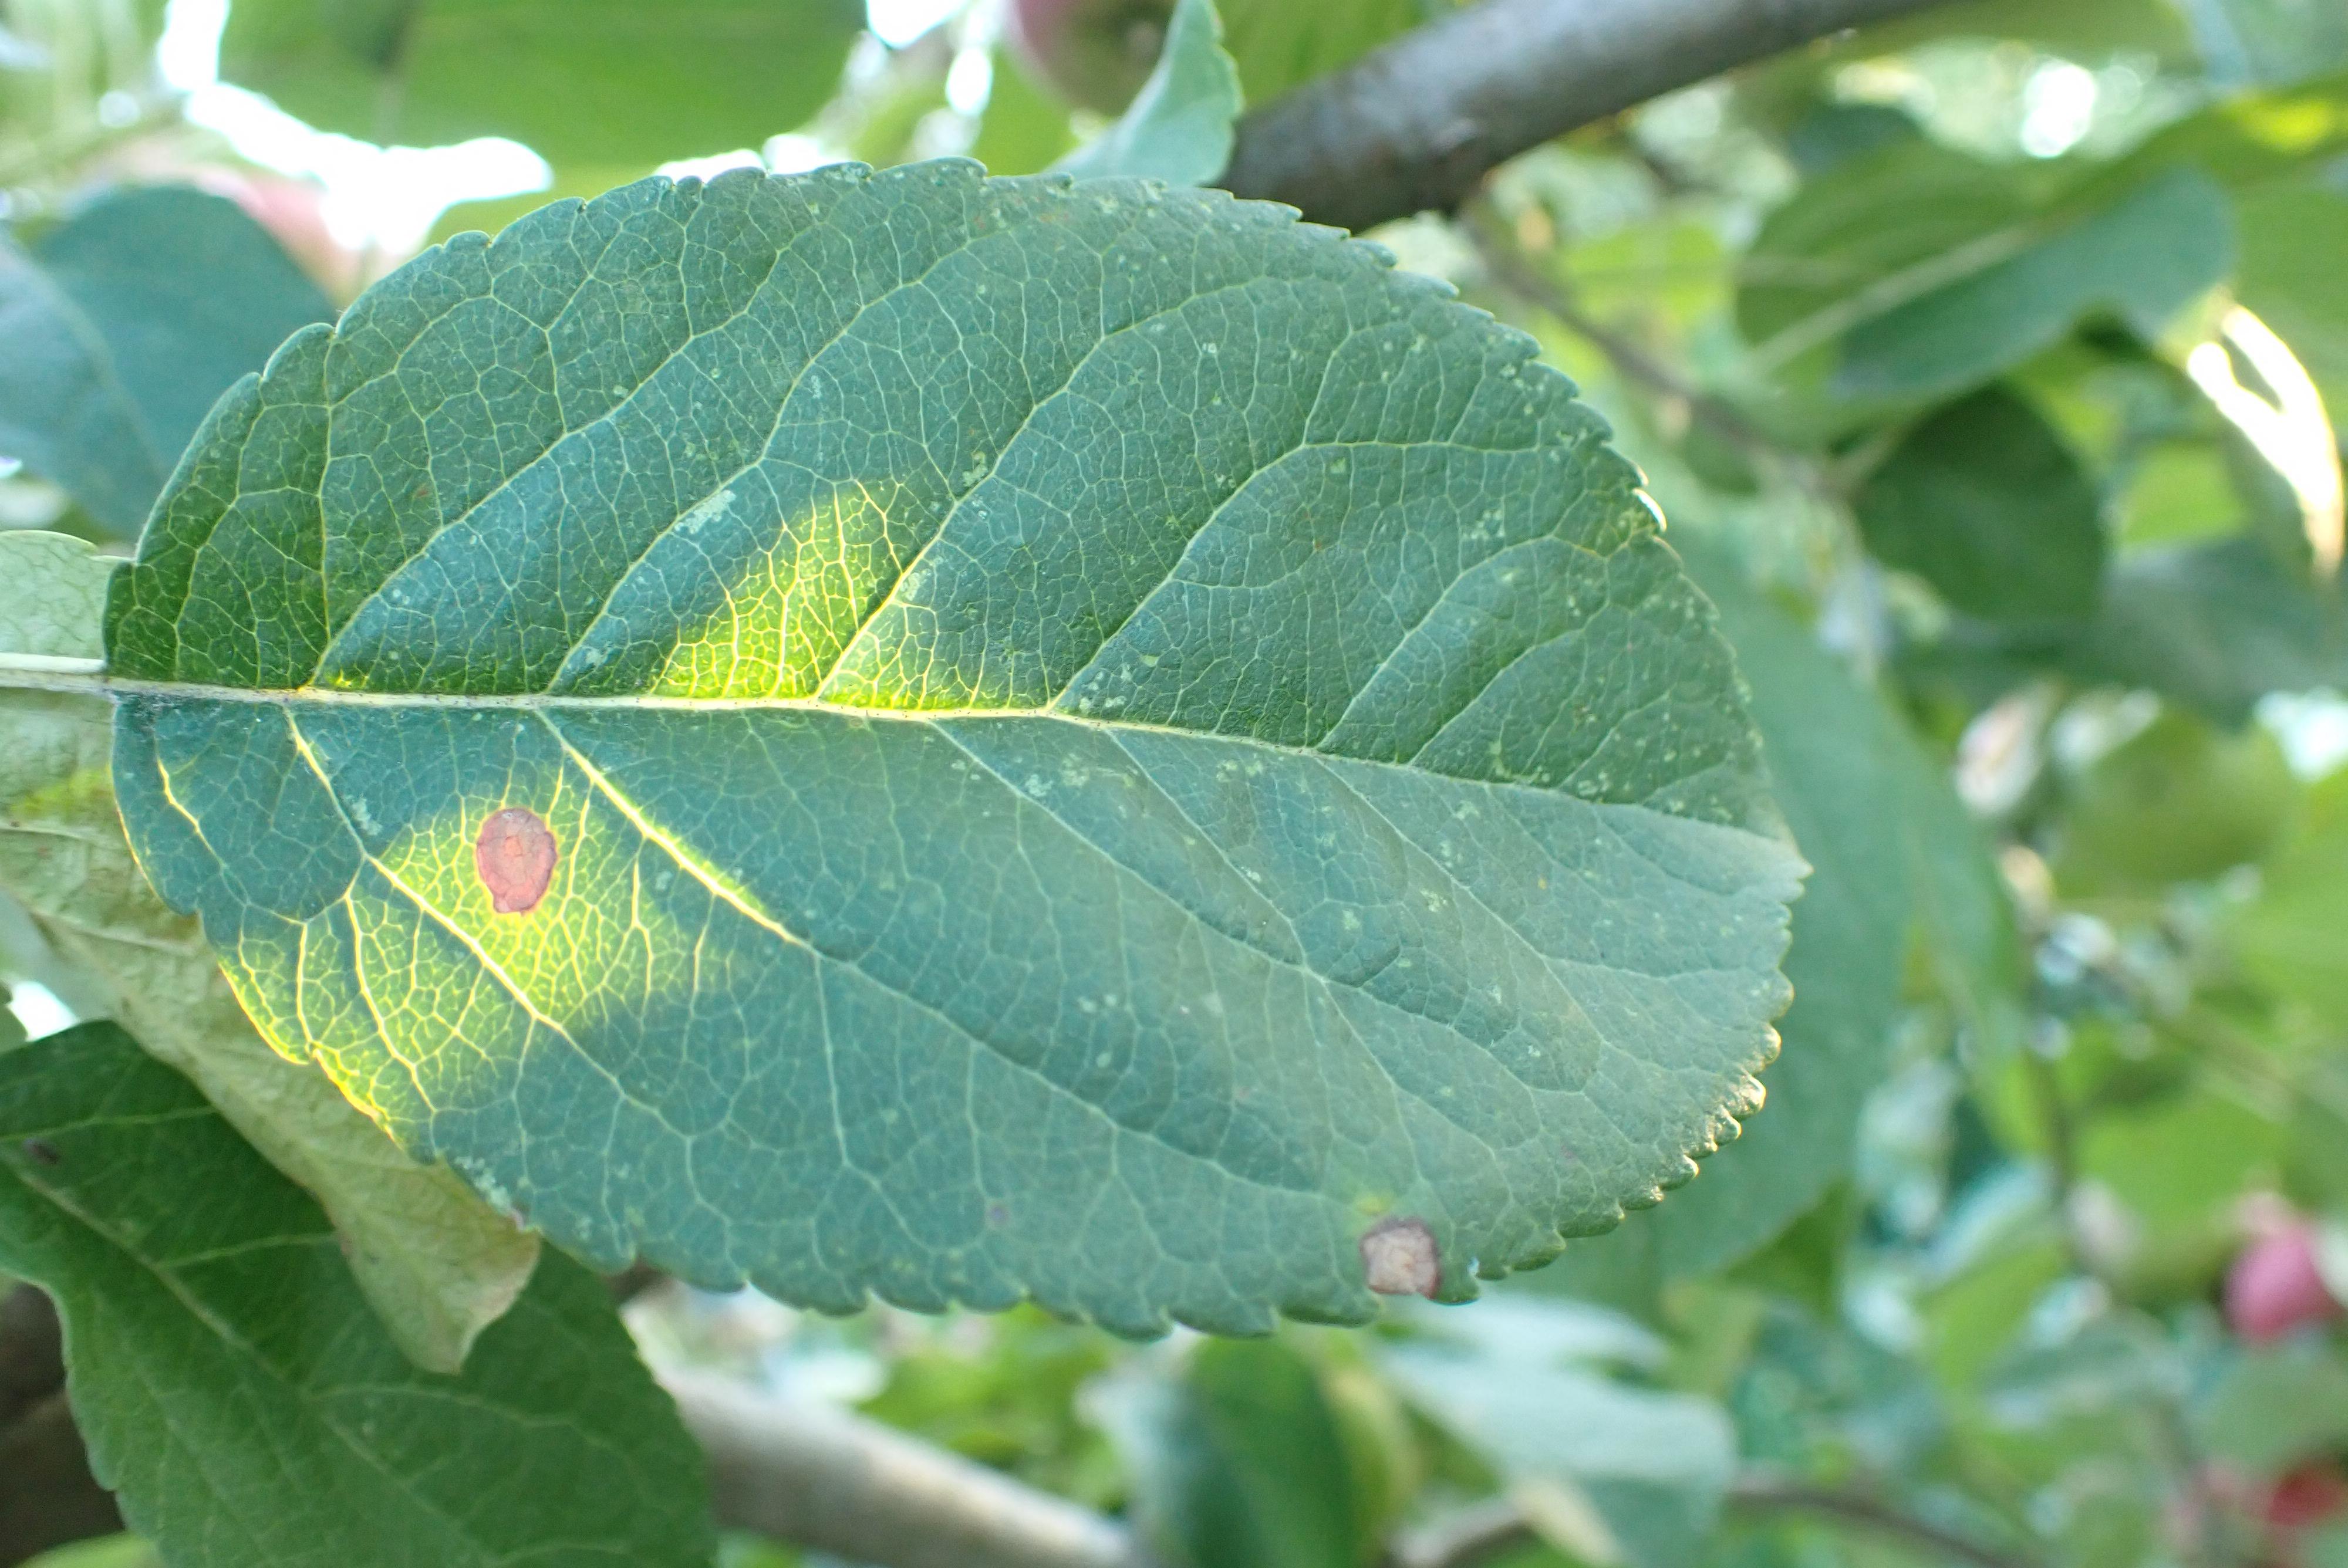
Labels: frog_eye_leaf_spot